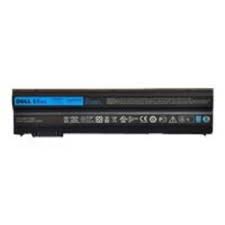
Waste category: battery